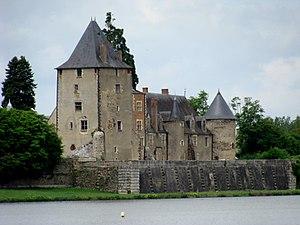
Château de Béthune, La Chapelle-d'Angillon (Cher, France). Façade Sud. Le donjon carré à six étages (XIe s.), les logis et une des trois tours d’angle (XVe s.). This building is indexed in the Base Mérimée, a database of architectural heritage maintained by the French Ministry of Culture,
Cet article recense de manière non exhaustive les châteaux et demeures situés dans le département français du Cher. Il est fait état des inscriptions et classements au titre des monuments historiques.